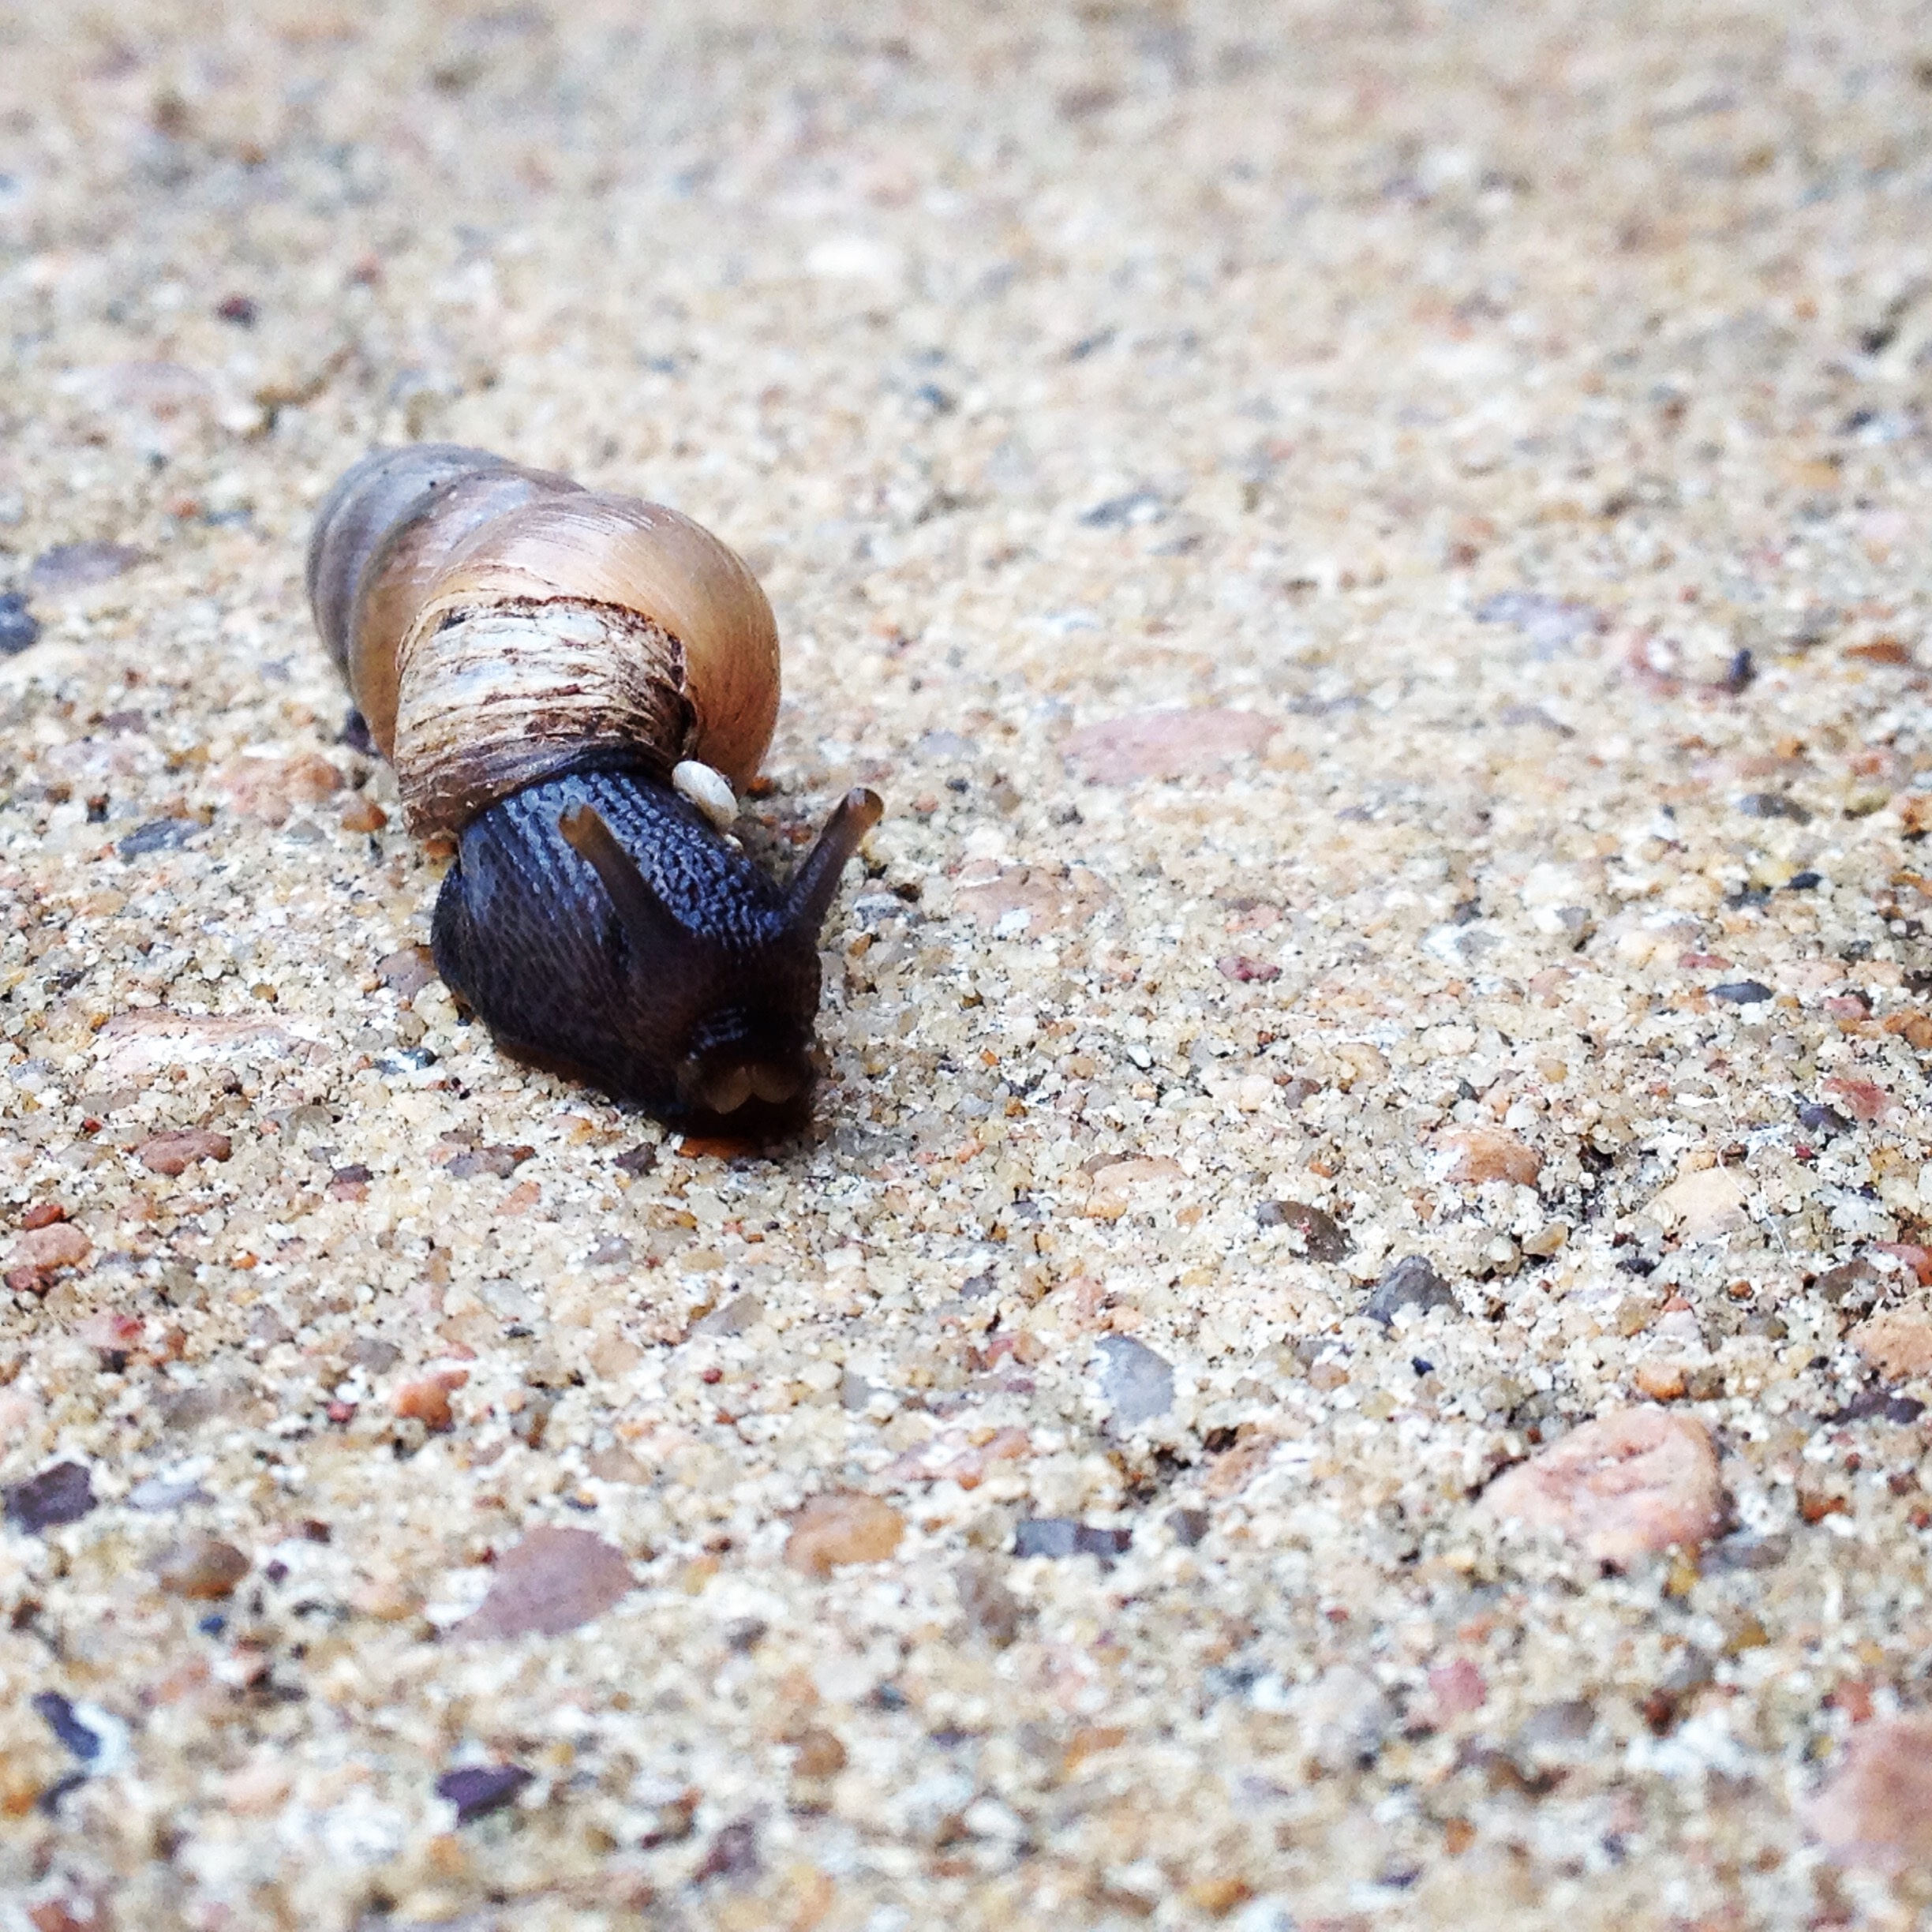
nature, sand, fauna, shell, invertebrate, close up, snail, molluscs, macro photography, sea snail, snails and slugs